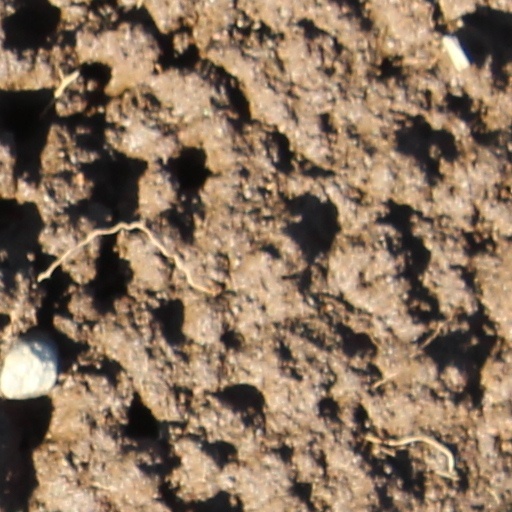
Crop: wheat